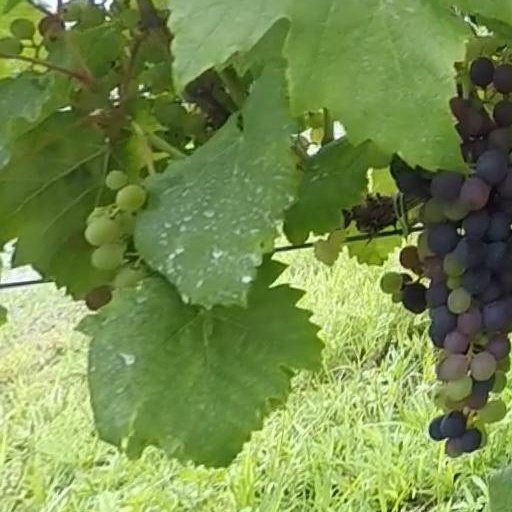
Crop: grape